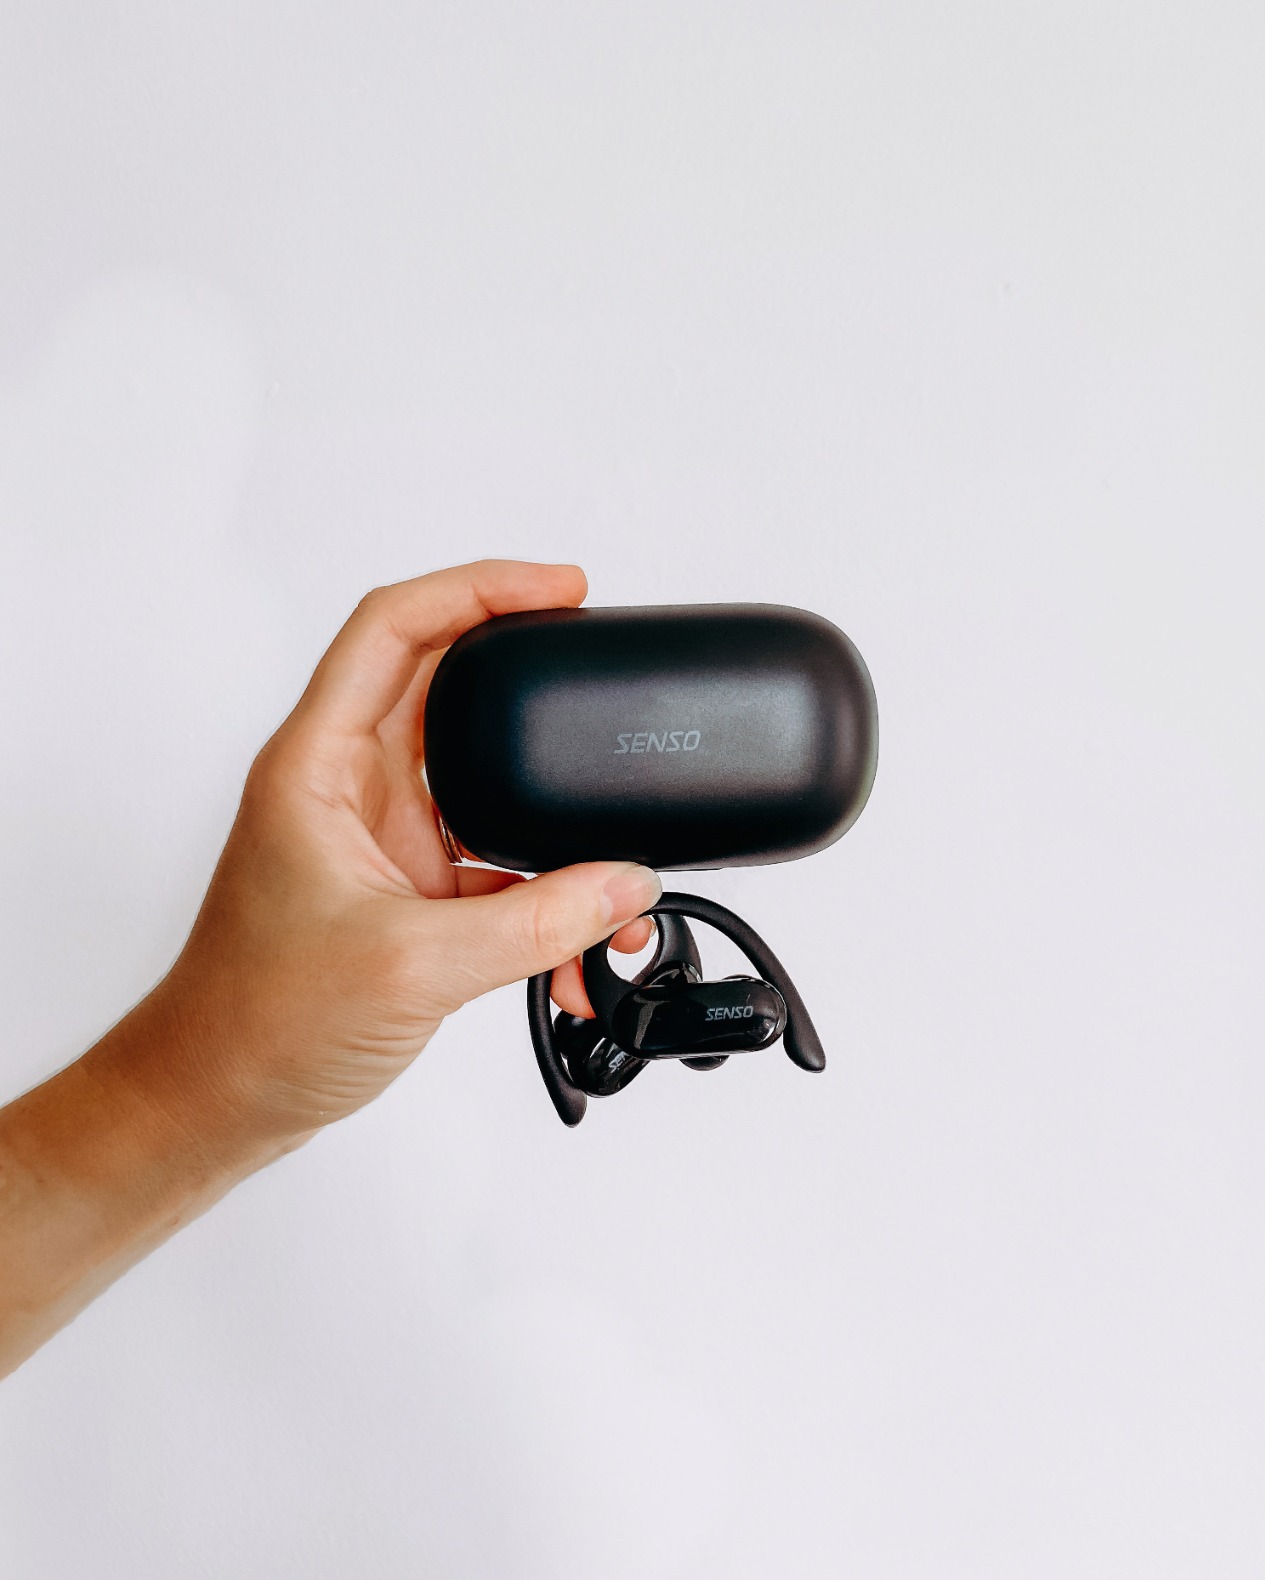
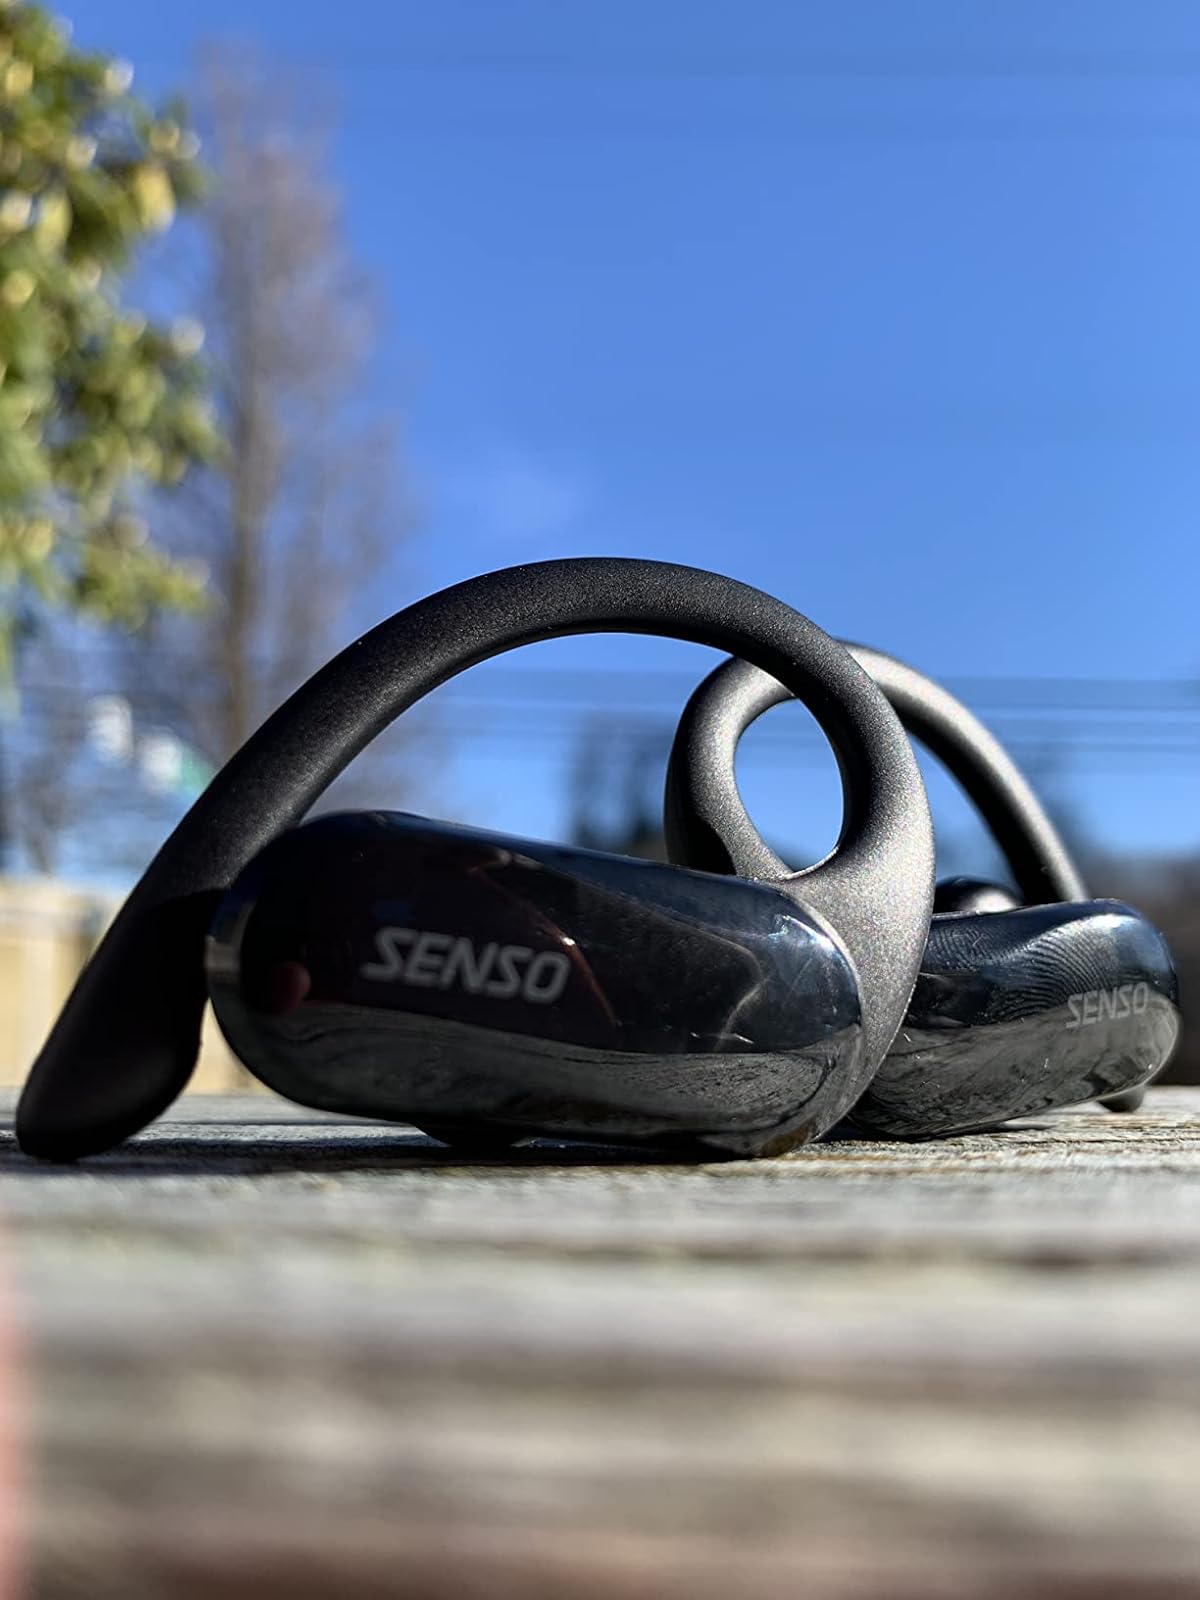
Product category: earbuds
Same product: yes